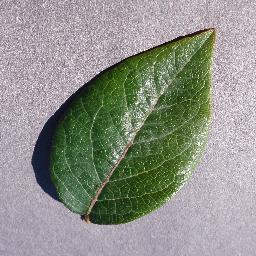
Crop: blueberry
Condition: healthy